Fra Fee

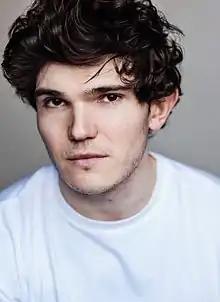
Fee in 2016

Fra Fee (born 20 May 1987) is a Northern Irish actor and singer. He is best known for playing Courfeyrac in Tom Hooper's 2012 film adaptation of "Les Misérables", and for his role as Kazi in the Disney+ series "Hawkeye", which is set in the Marvel Cinematic Universe. Fee also played the role of Michael Carney in Jez Butterworth's "The Ferryman" at the Royal Court Theatre, West End, and Broadway, directed by Sam Mendes. For his performance, he won the 2018 WhatsOnStage Award for Best Supporting Actor in a Play.